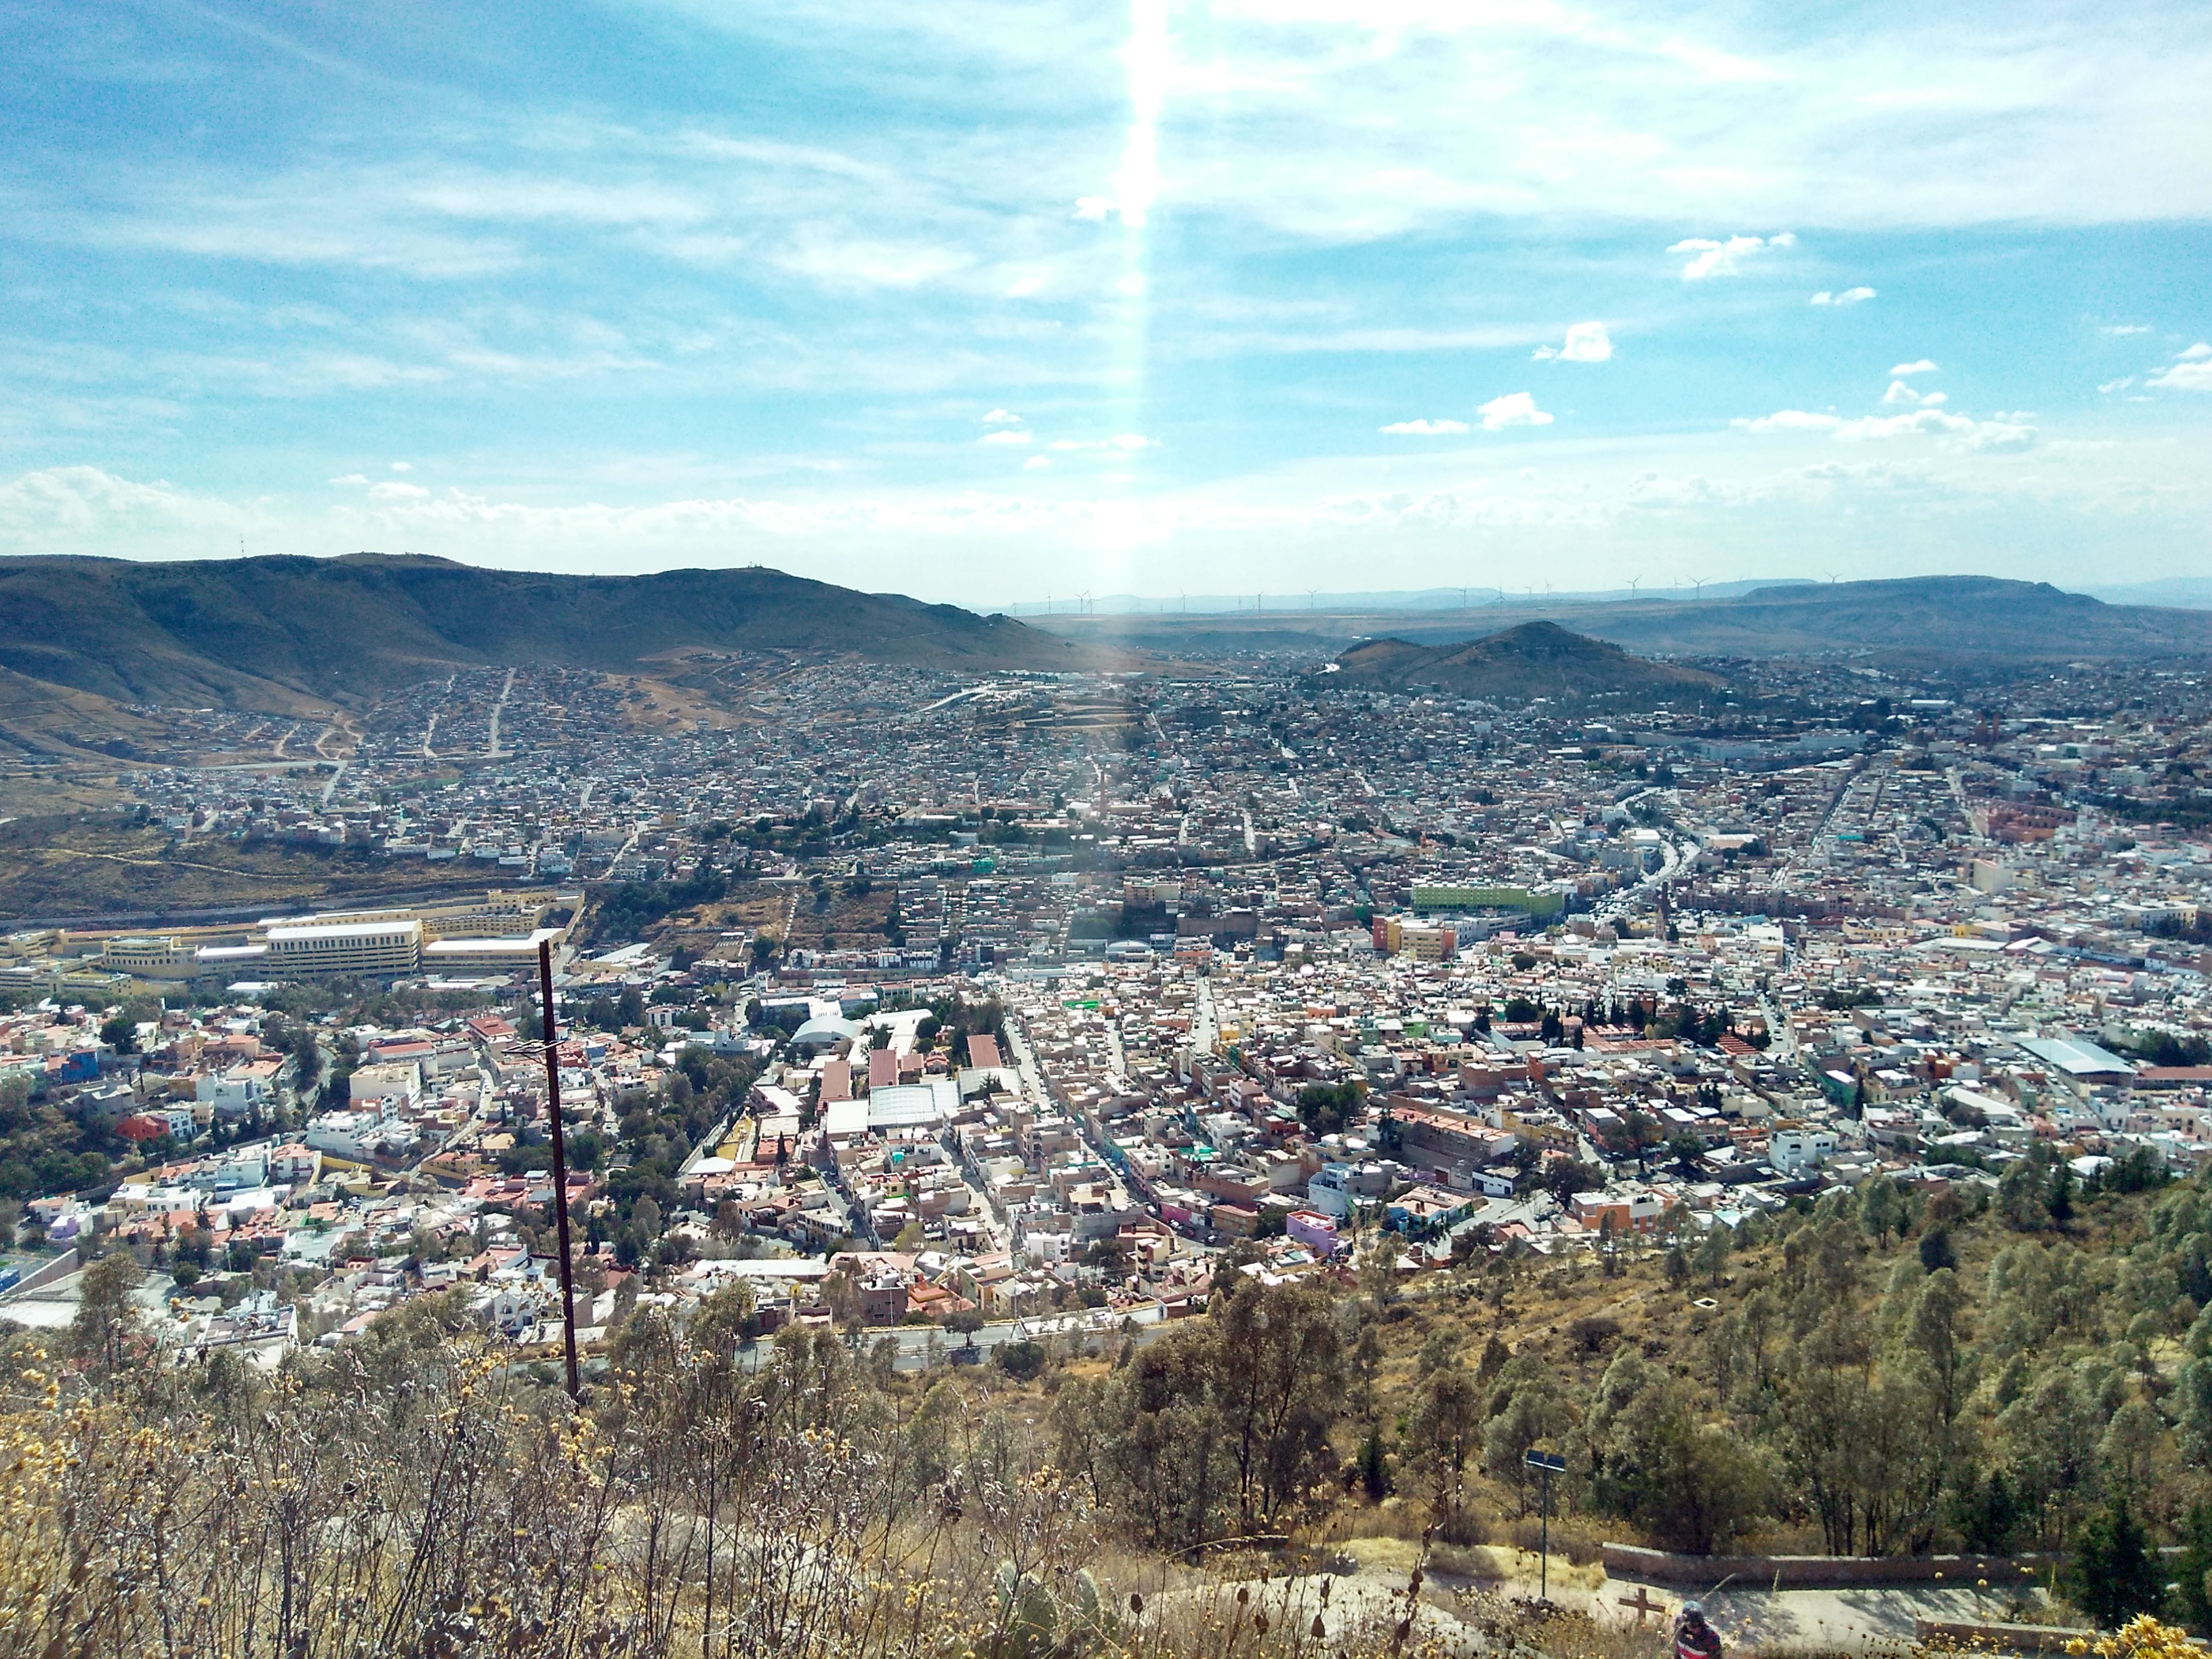
scenery, sunny, nature, city, cloud, sky, atmosphere, ecoregion, azure, blue, building, vegetation, highland, urban design, residential area, horizon, cityscape, tower block, plant, landscape, tree, natural landscape, plain, mountain, metropolitan area, mountain range, cumulus, road, metropolis, hill, bird's eye view, hill station, suburb, downtown, fell, winter, meteorological phenomenon, evening, mixed use, aerial photography, tower, skyline, tourism, ocean, electricity, house, panorama, rock, village, shrubland, vacation, chaparral